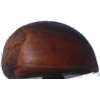
Label: Chestnut 1